Air force

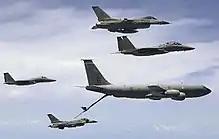
Four fighters and a KC-135 of the USAF

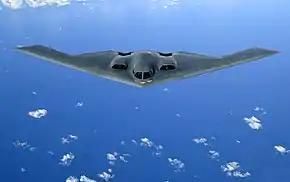
USAF B-2 Spirit stealth strategic bomber

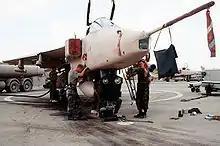
Refueling a Jaguar GR1 of the Royal Air Force (1991)

An air force in the broadest sense is the national military branch that primarily conducts aerial warfare. More specifically, it is the branch of a nation's armed services that is responsible for aerial warfare as distinct from an army aviation or naval aviation units. Typically, air forces are responsible for gaining control of the air, carrying out strategic and tactical bombing missions, and providing support to land and naval forces often in the form of aerial reconnaissance and close air support.